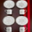
Label: plate